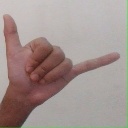
अक्षर: द